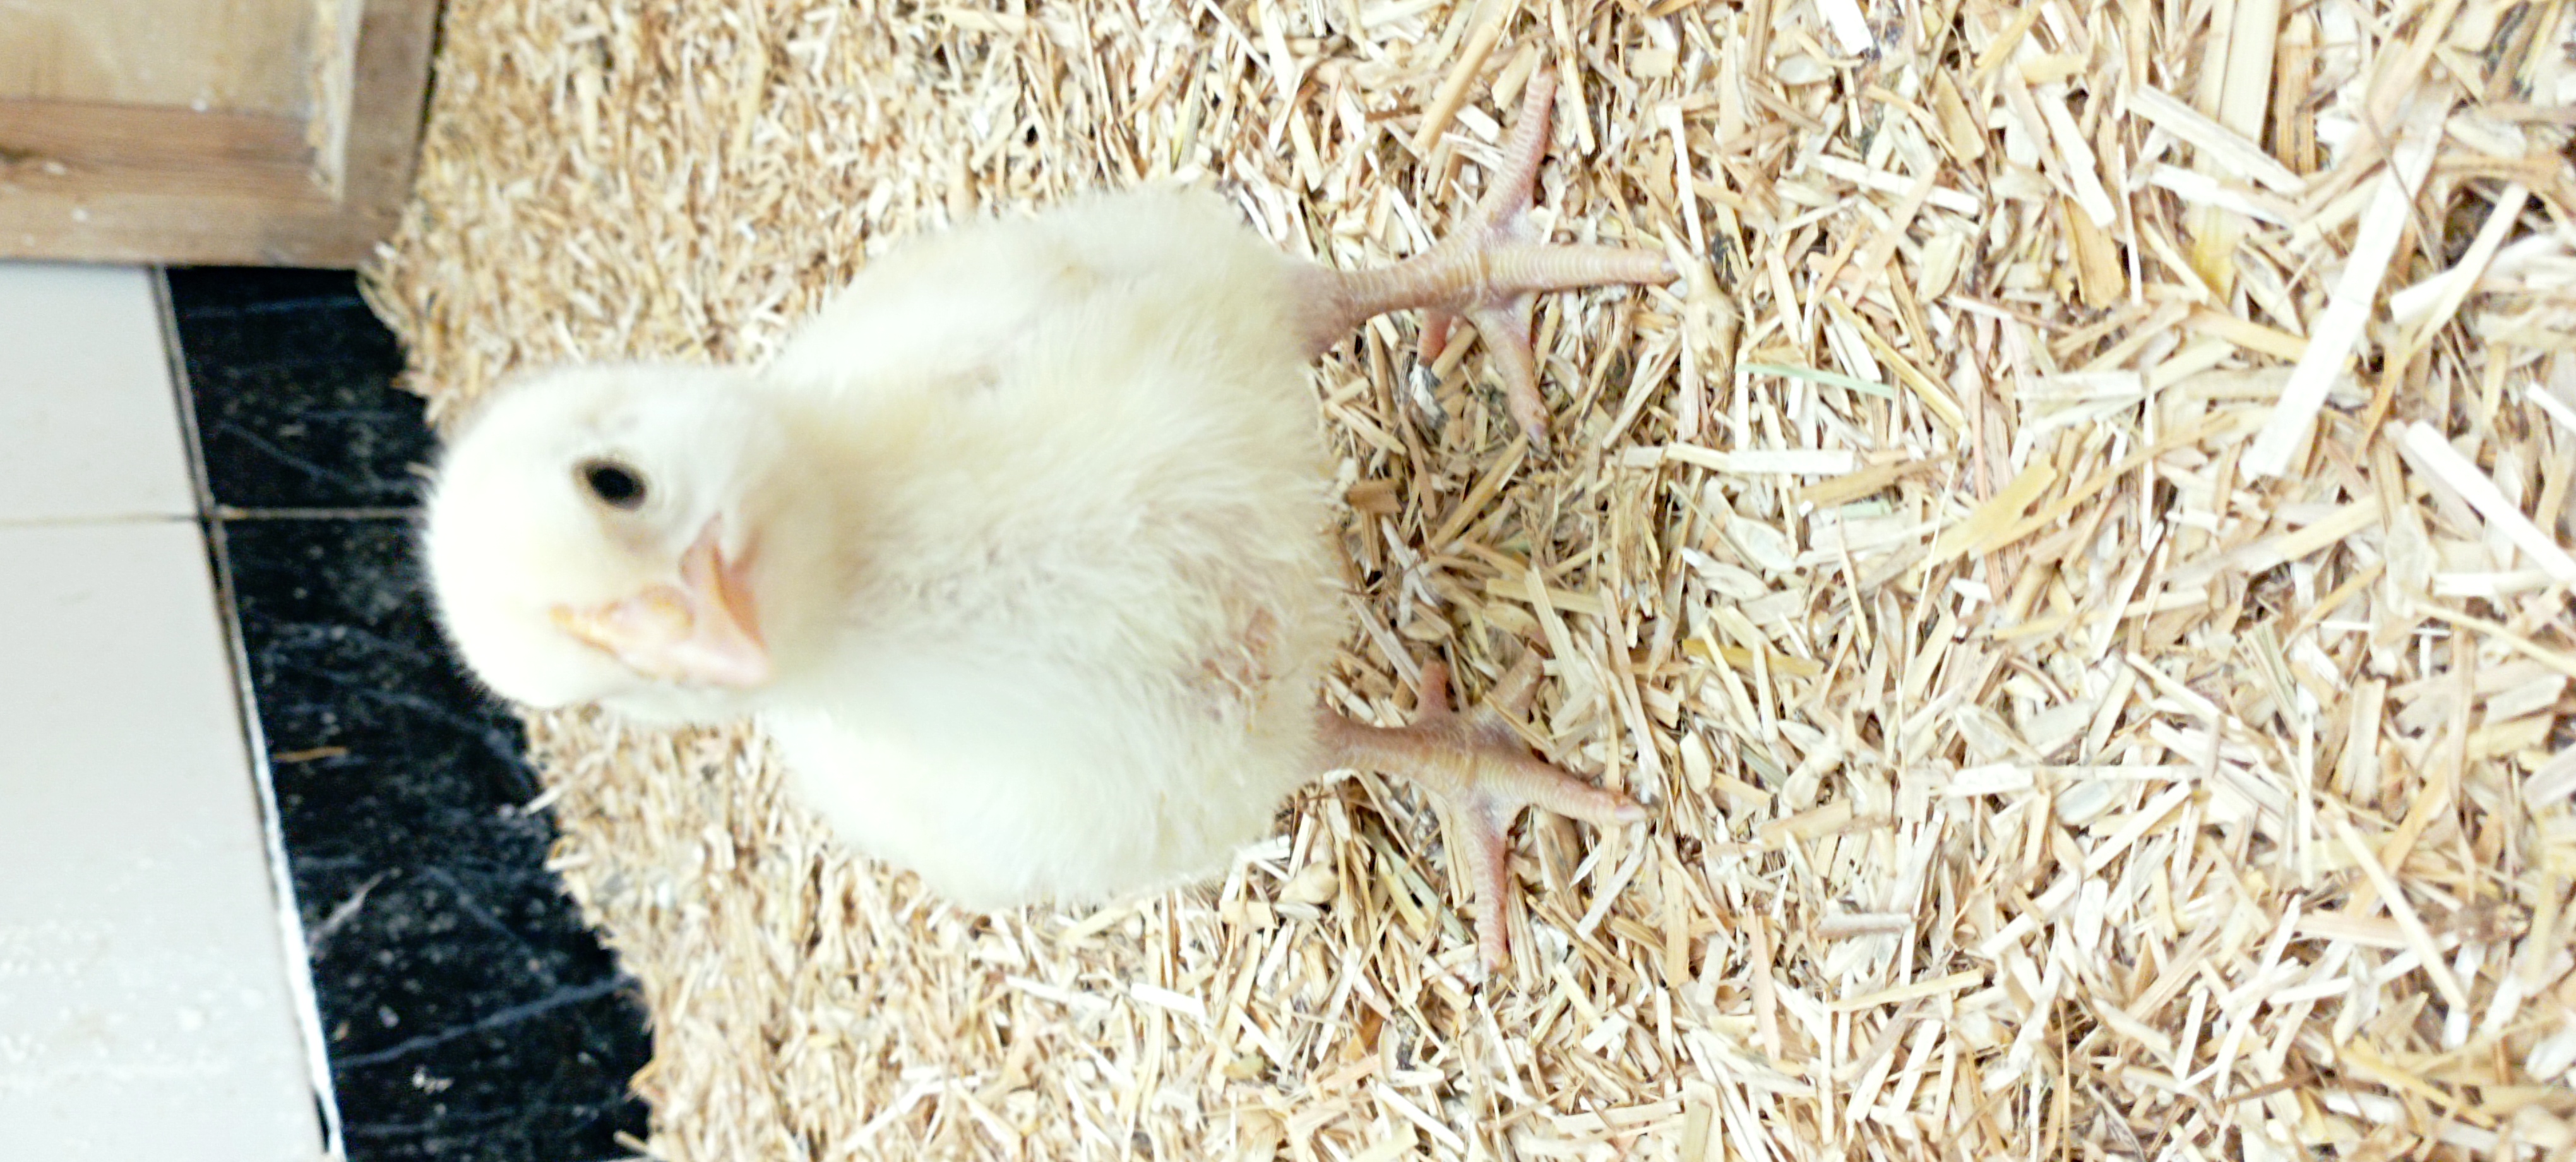
Weight: 201 g